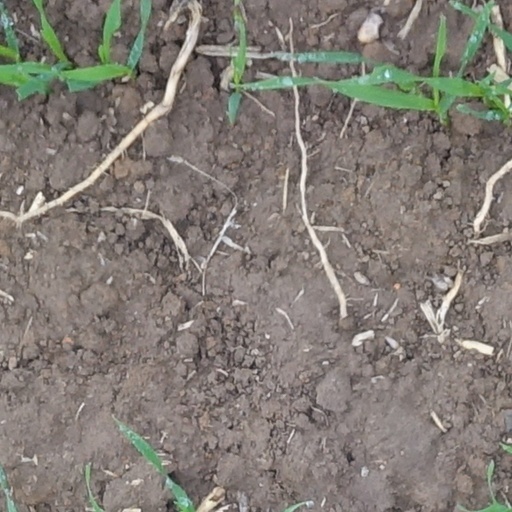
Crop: wheat